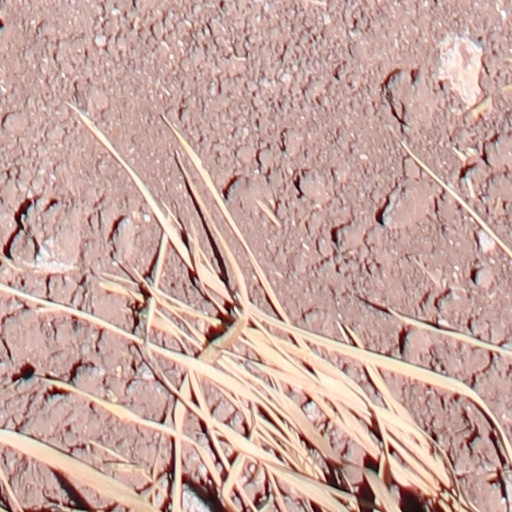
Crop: wheat